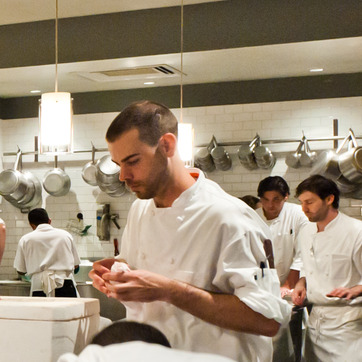
Material: skin